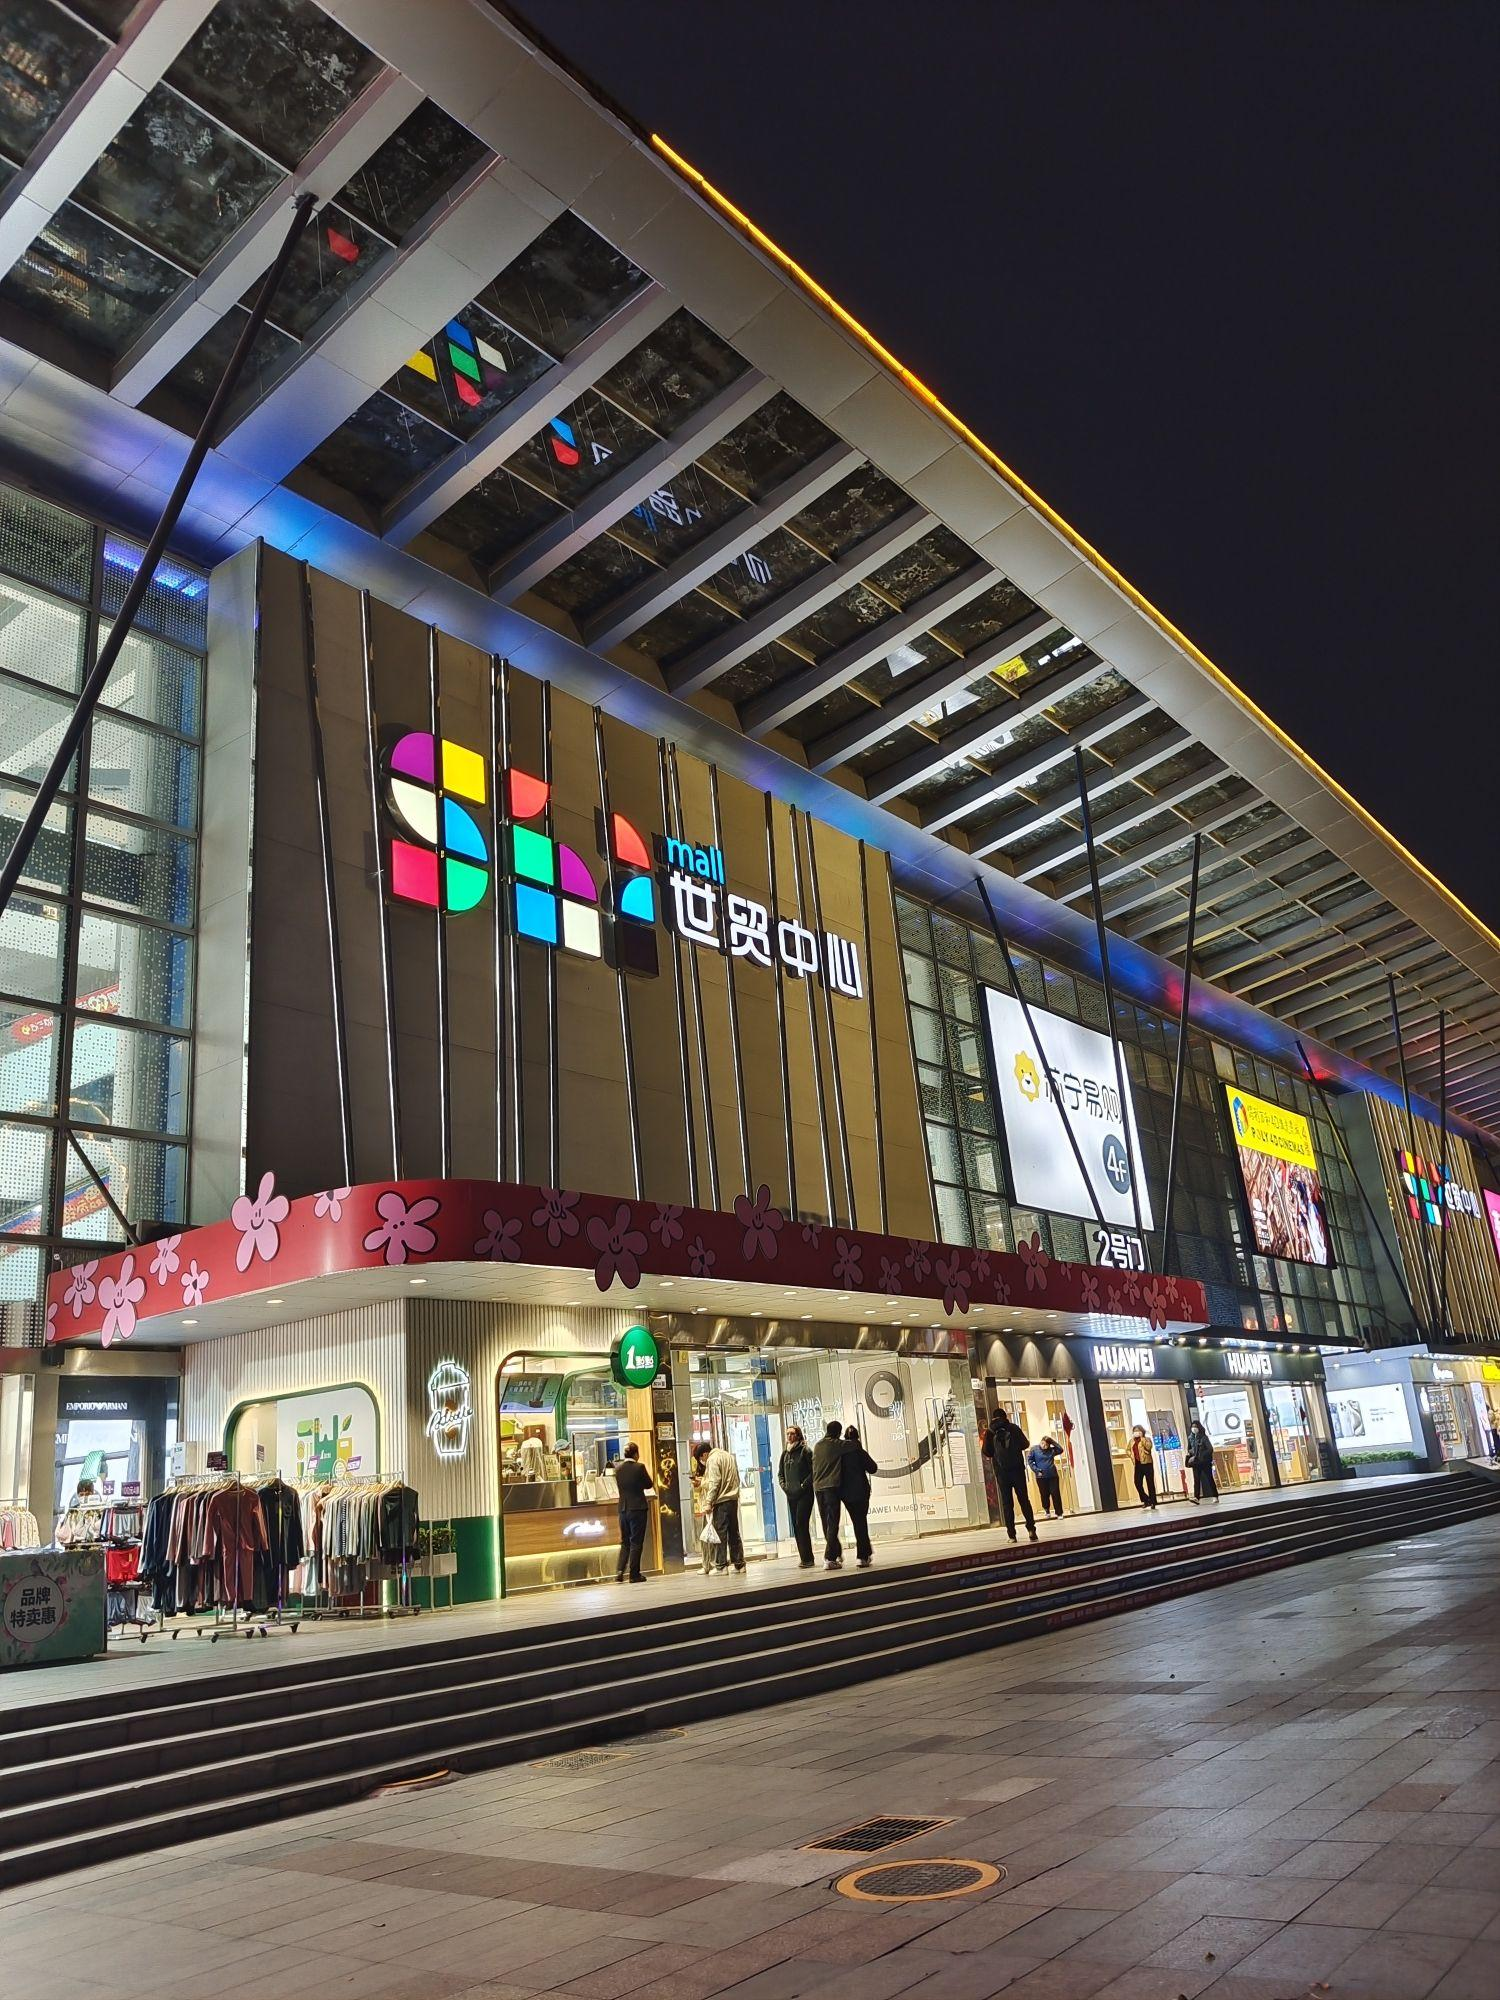
地标名称：世贸中心
所在城市：深圳市·龙岗区